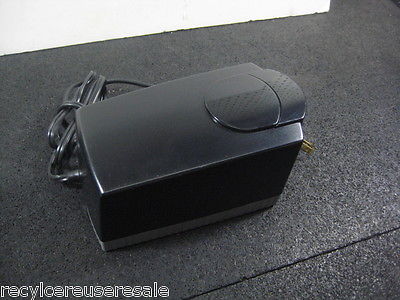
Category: stapler